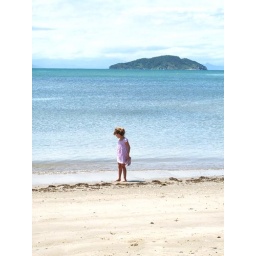
The girl with the sandals in her hand. She is so cute that looks like a painting.